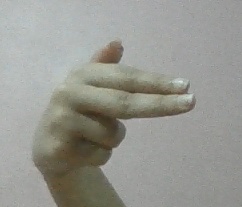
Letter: ghain